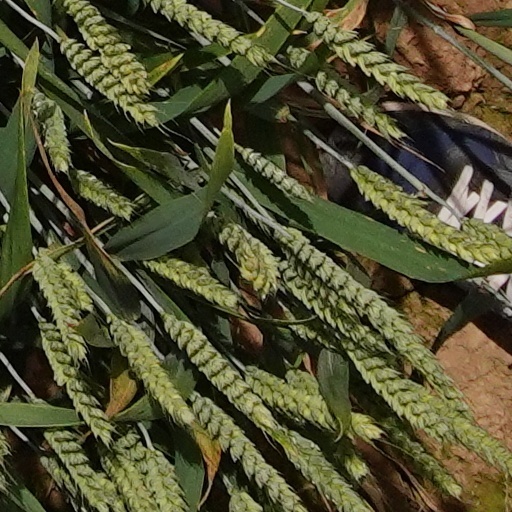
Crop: wheat